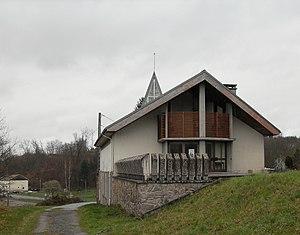
L'église du Sacré-Cœur à Laveline-devant-Bruyères
Laveline-devant-Bruyères est une commune française située dans le département des Vosges en région Grand Est.